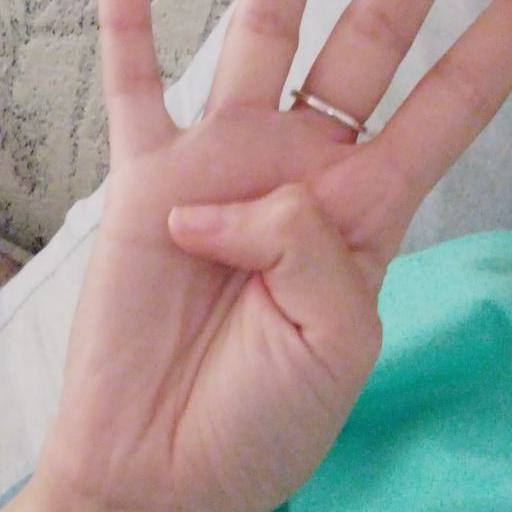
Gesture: four